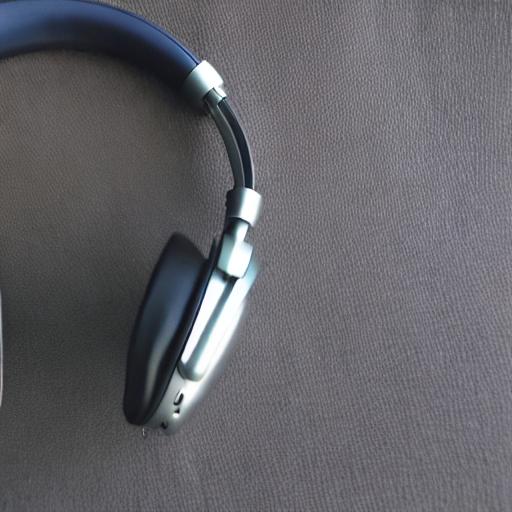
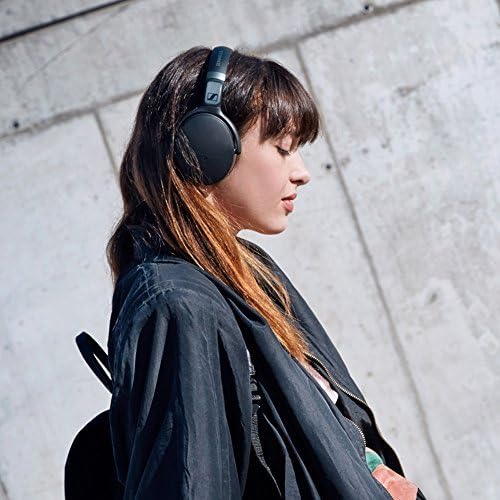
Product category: headphones
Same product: no